Slowthai

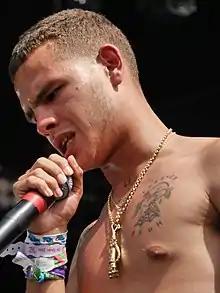
Slowthai at Glastonbury Festival in 2019

Tyron Kaymone Frampton (born 18 December 1994), better known by his stage name Slowthai (stylised in lowercase), is a British rapper. Raised in Northampton, he rose to popularity in 2019 for his gritty and rough instrumentals and raw, politically charged lyrics.